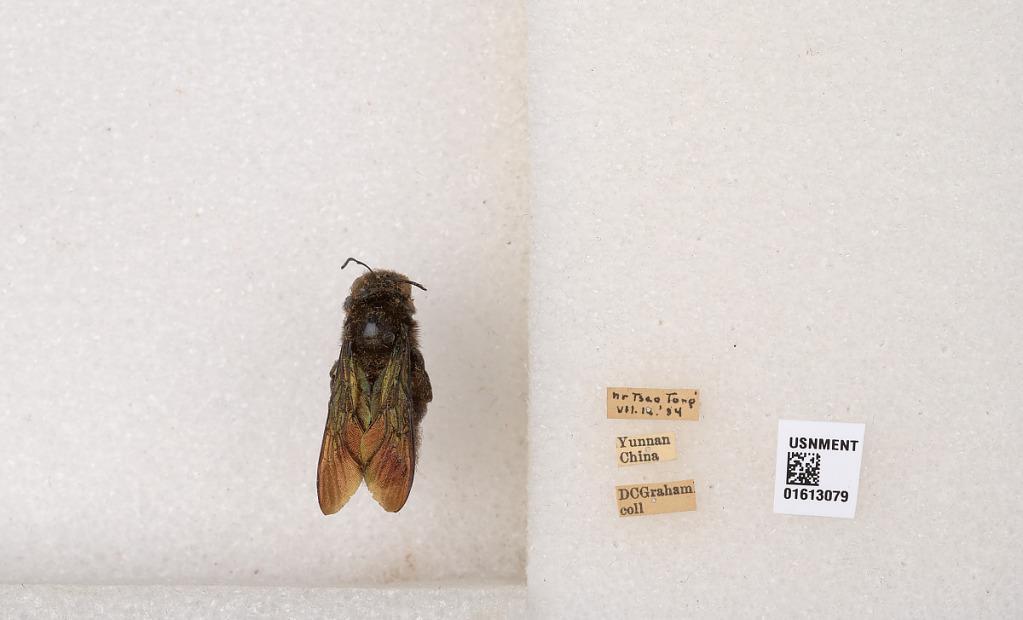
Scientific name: Xylocopa (Biluna) tranquebarorum tranquebarorum (Swederus)
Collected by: D. Graham
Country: China
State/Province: Yunnan
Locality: nr Tsao Tonp